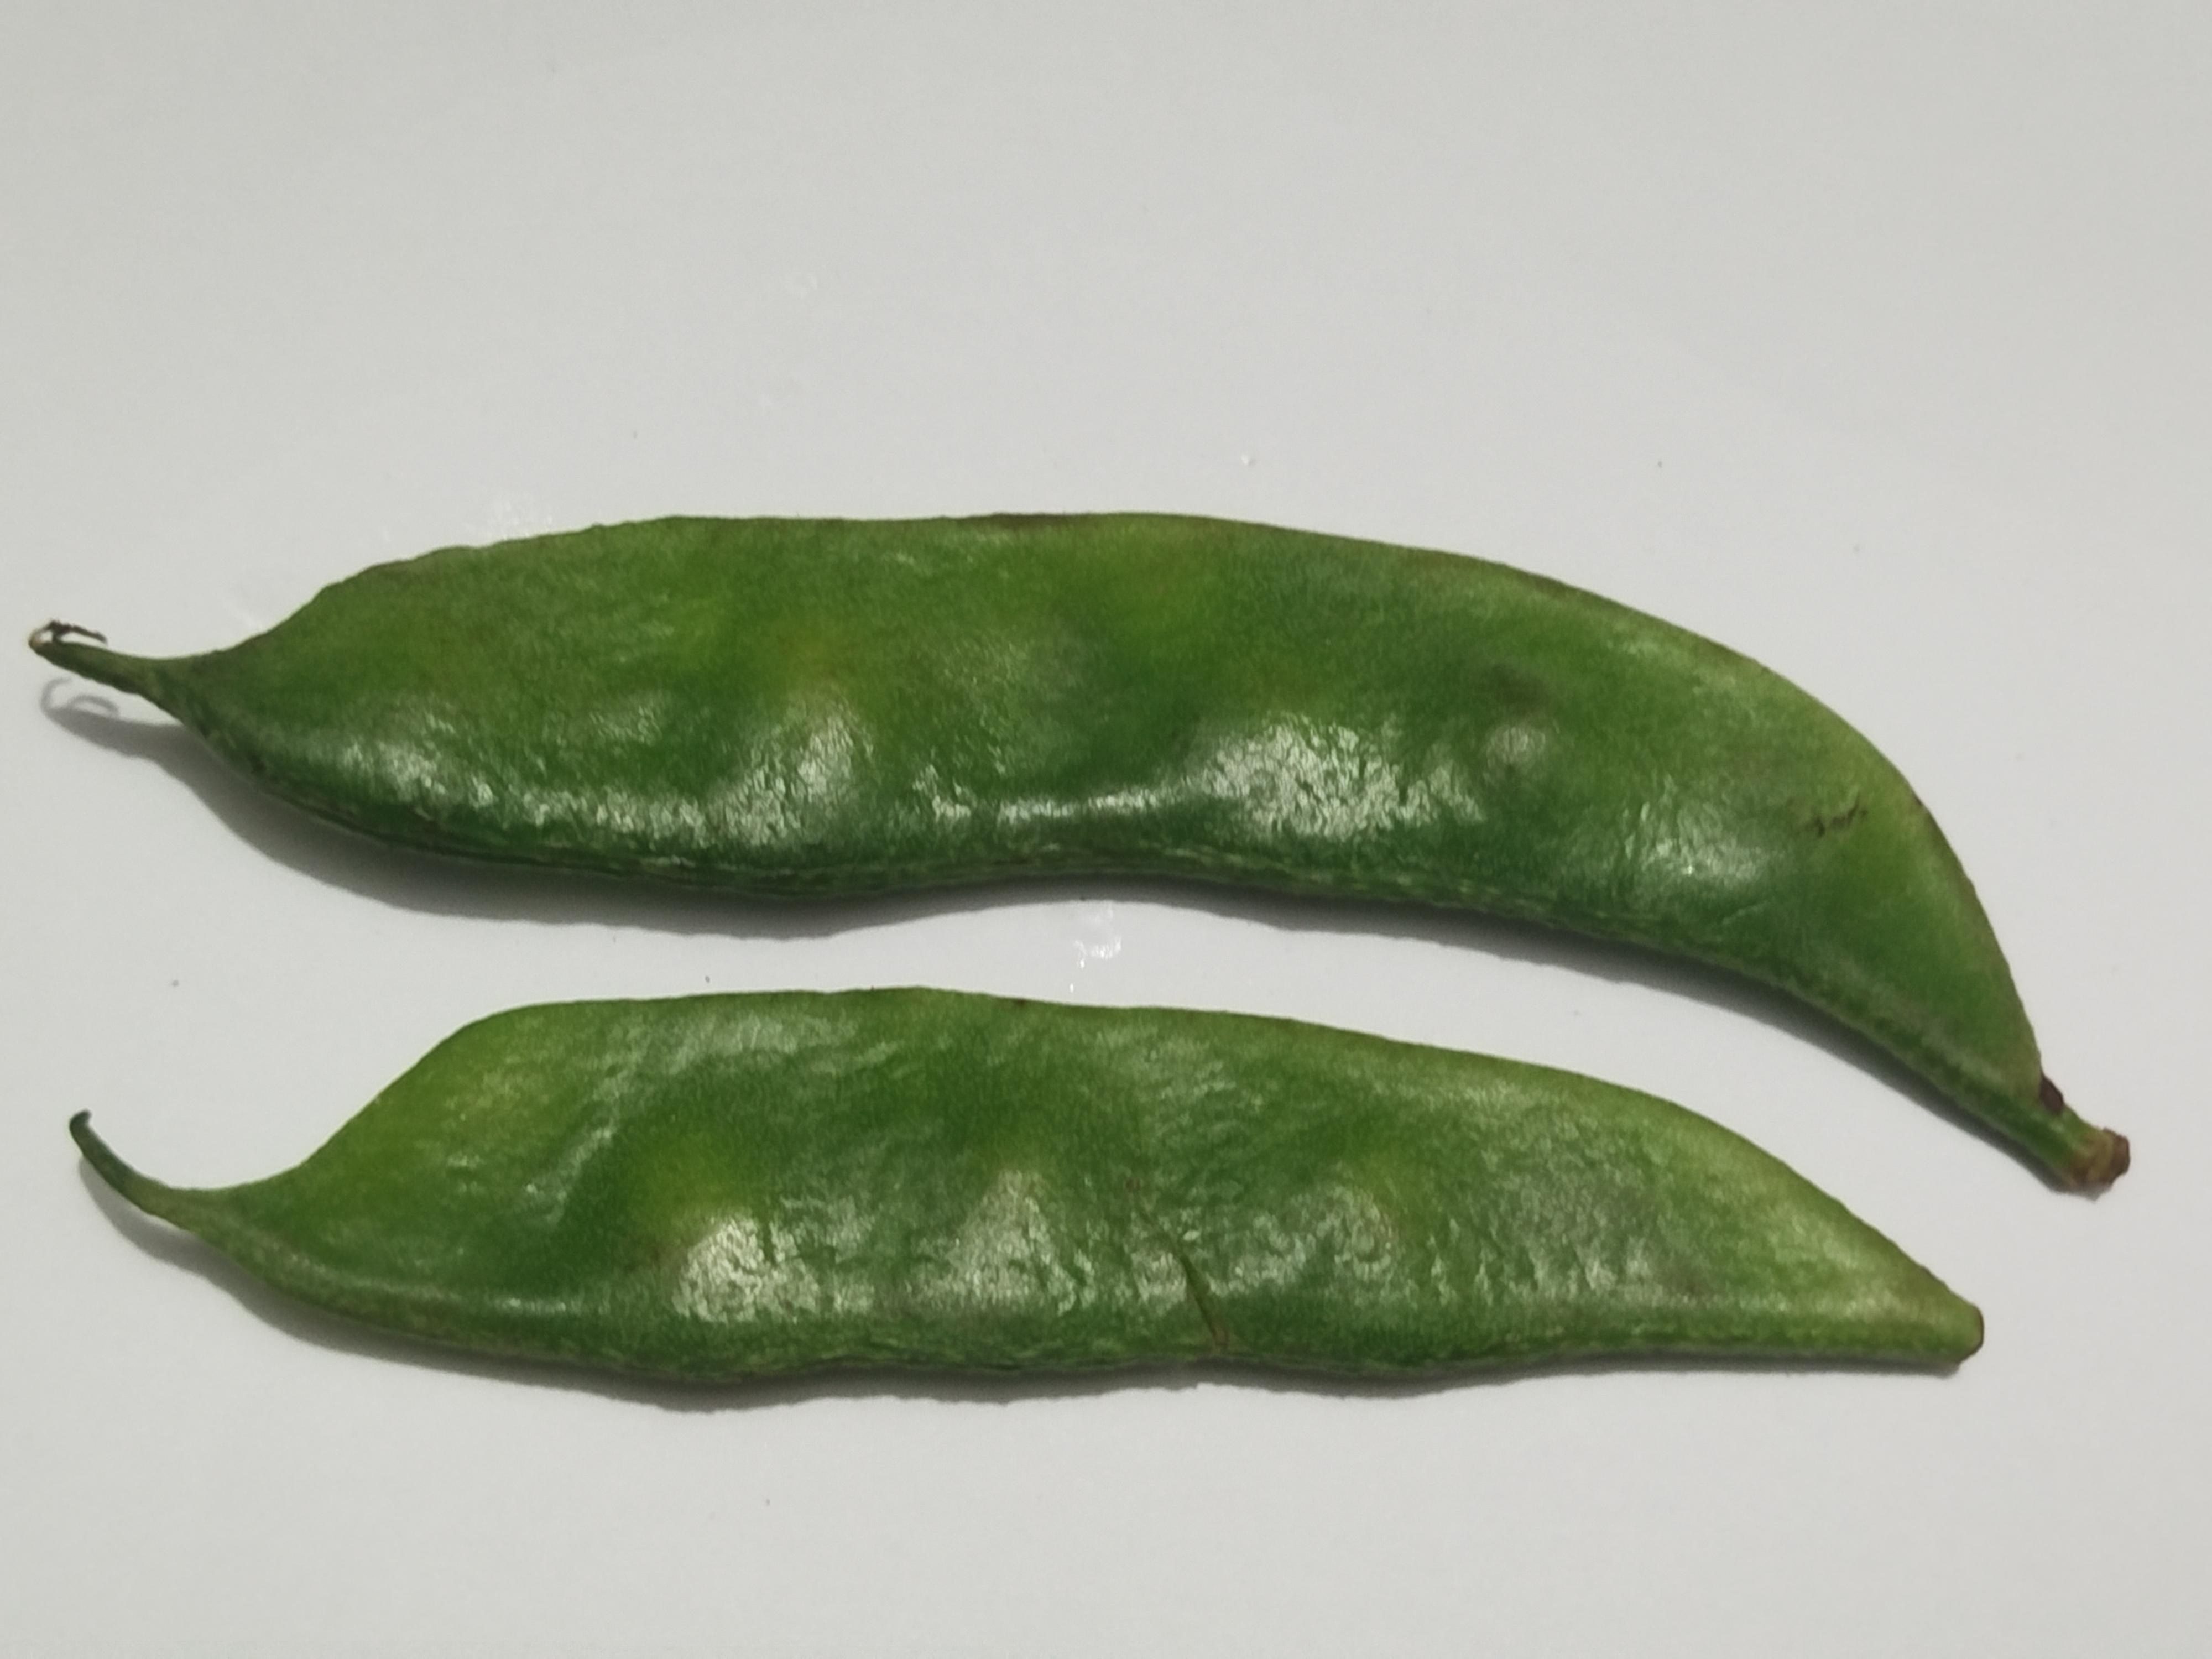
Label: Bean